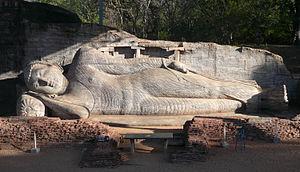
Le Bouddha couché est un motif iconographique et statuaire important du Bouddhisme. Il représente le bouddha historique lors de sa dernière maladie, sur le point d'entrer dans le parinirvâna. Allongé sur le flanc droit, il a la tête posée sur un coussin ou s'appuie sur son coude droit, soutenant sa tête de la main.